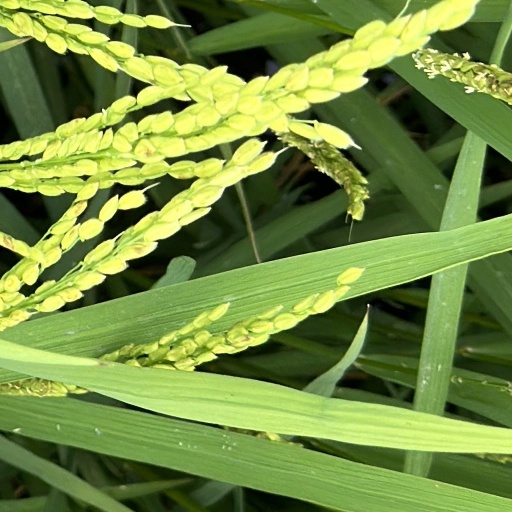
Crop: rice